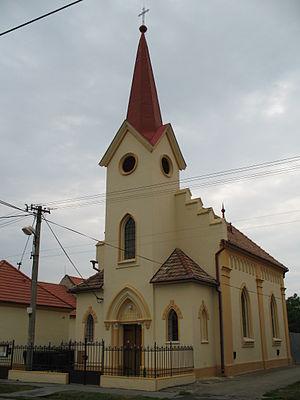
Kajal est un village de Slovaquie situé dans la région de Trnava.